Bregenz Forest

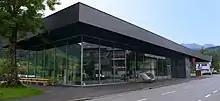
The Werkraumhaus was designed by Peter Zumthor and opened in 2015

The Werkraum Bregenzerwald is an association of craftsmen in the Bregenz Forest founded in 1999. It aims at networking and supporting craft, design and technology businesses in the area. The publicly accessible place is used to present the craftsmanship, to promote building culture in cooperation with architects and to increase design competence and quality of craftsmanship with the preferred involvement of young people. The associated workshop building was designed by Peter Zumthor. The building was awarded the Austrian Builders' Prize (Österreichischer Bauherrenpreis) in 2014 and 2015.